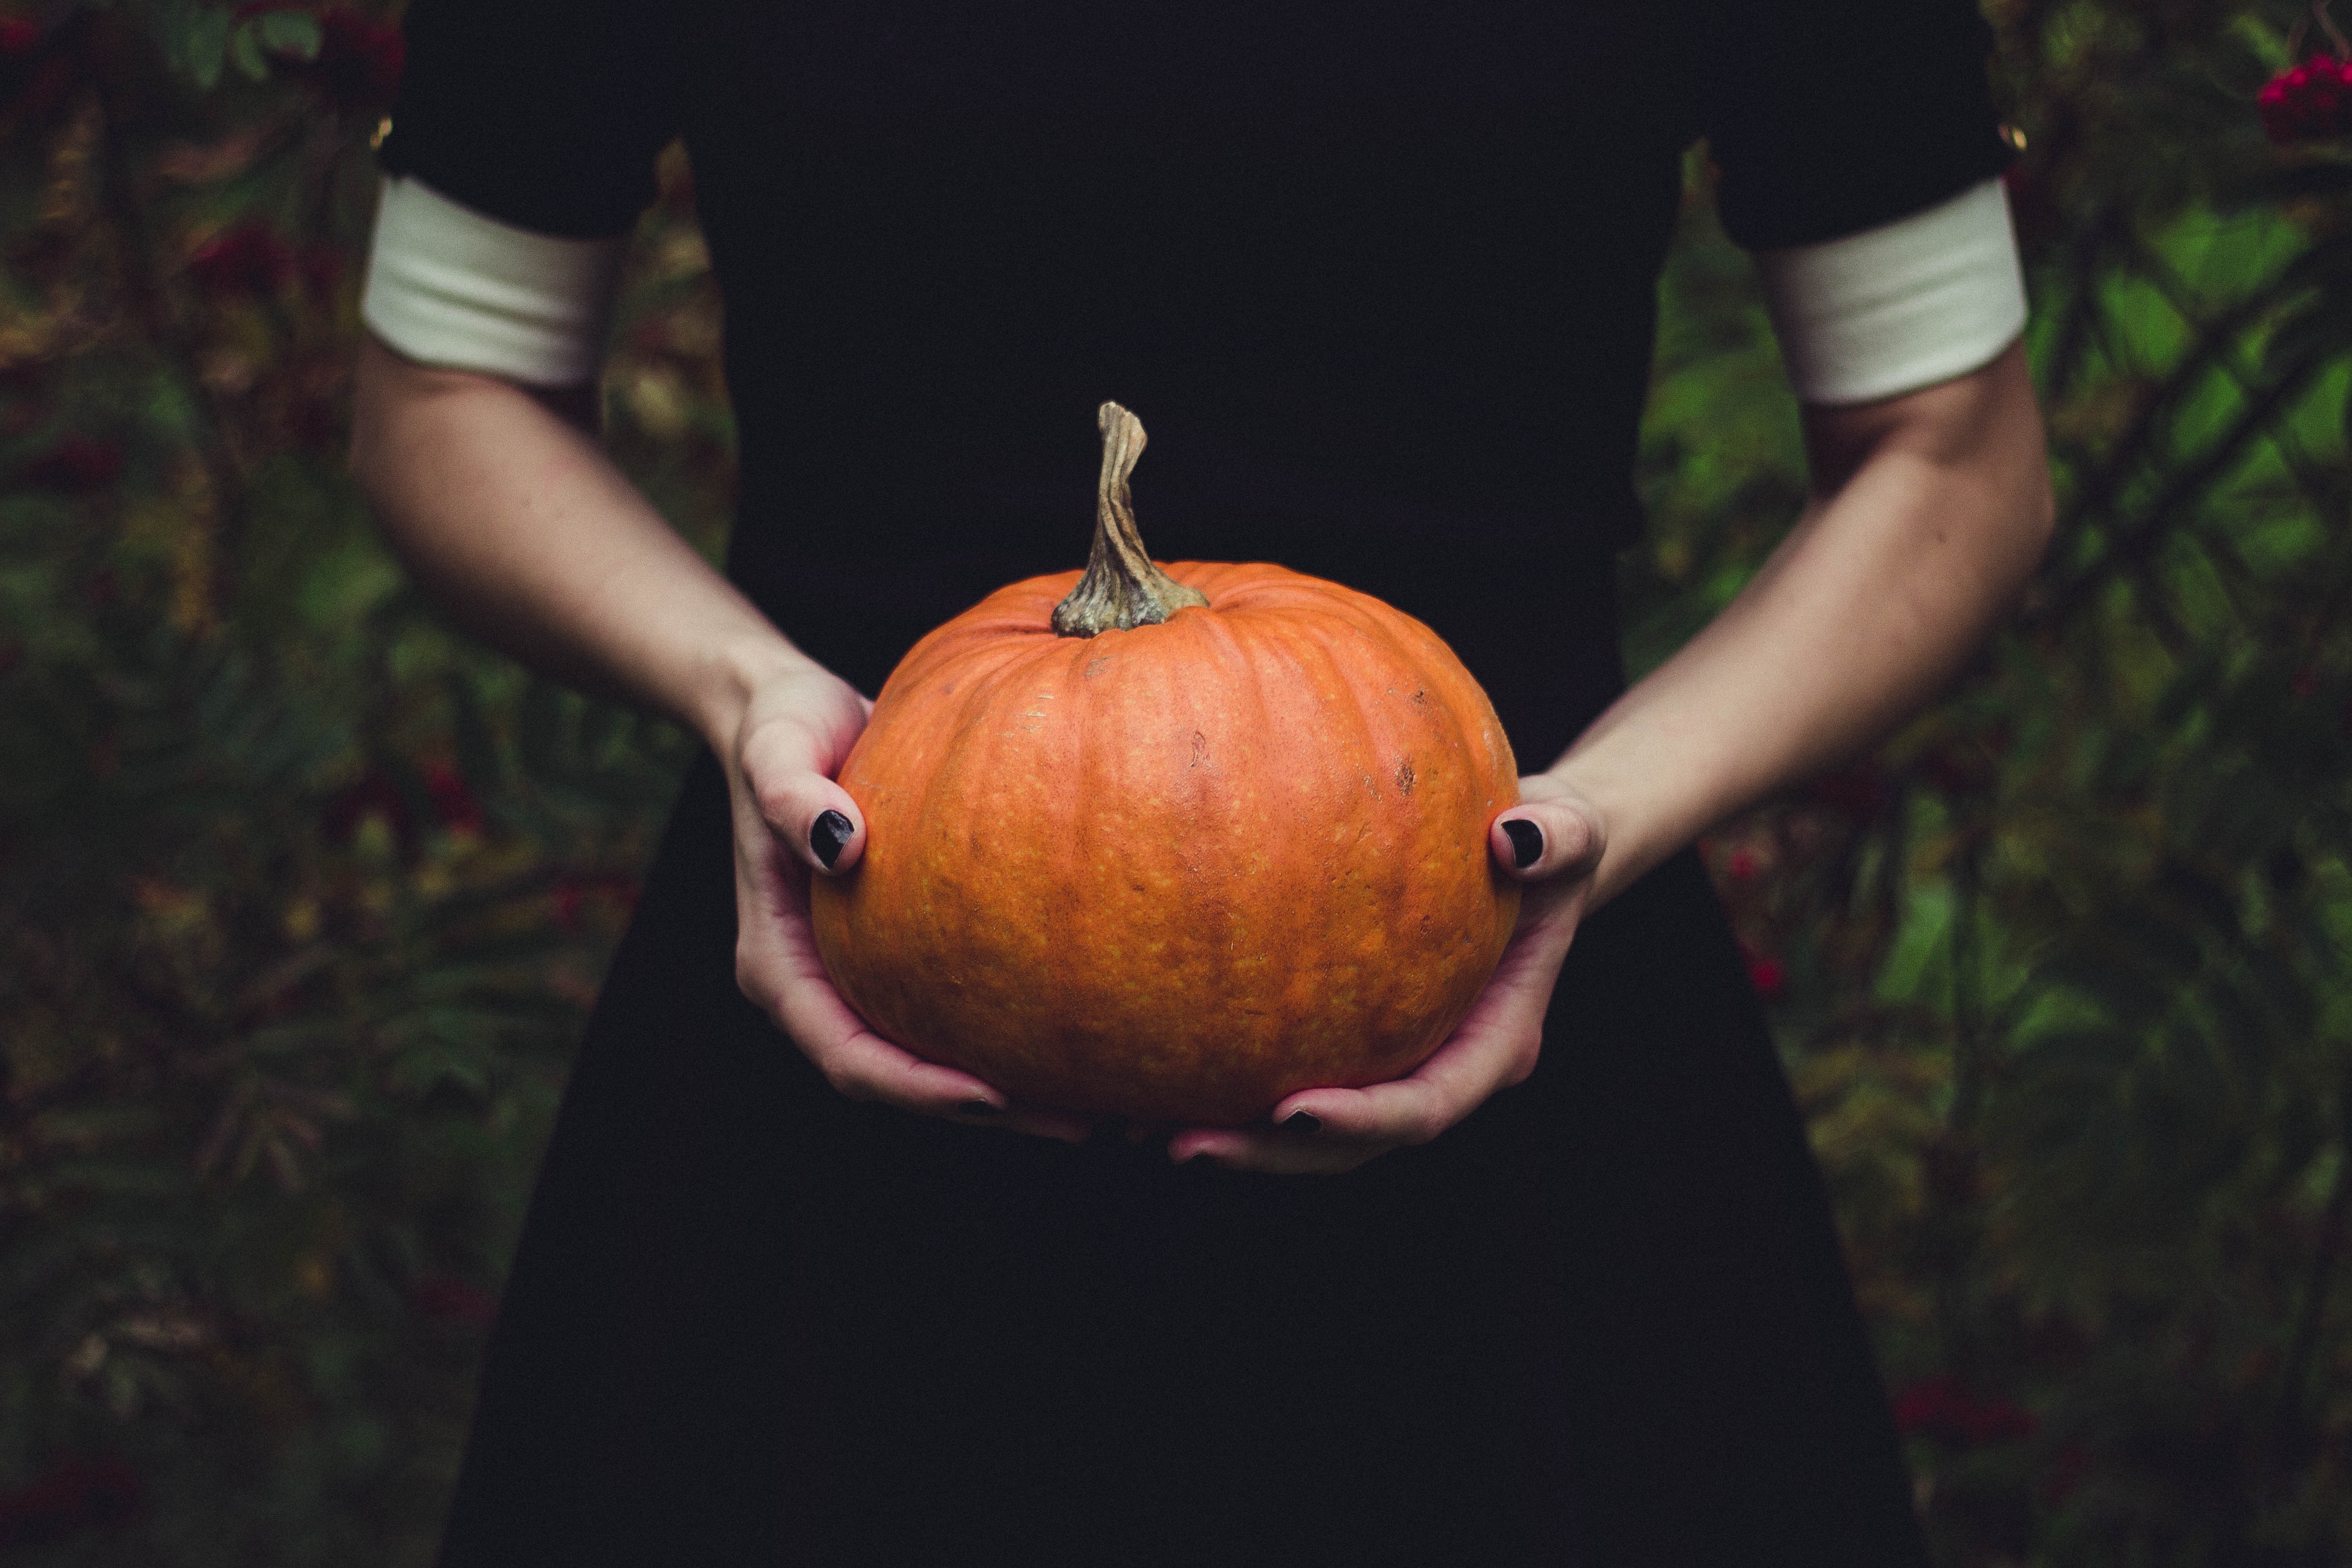
hand, tree, person, plant, photography, fruit, leaf, flower, food, produce, color, autumn, pumpkin, halloween, season, squash, close up, hands, carving